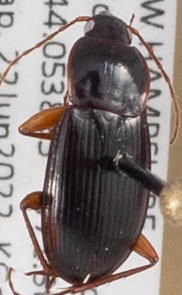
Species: Calathus ingratus
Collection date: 2022-06-22
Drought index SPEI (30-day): -1.058
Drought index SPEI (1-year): -0.362
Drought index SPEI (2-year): -1.13